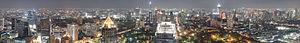
Panorama urbain de Bangkok, vue de nuit, depuis le bar restaurant situé sur le toit de l'hôtel Banyan Tree. മലയാളം: ബാങ്കോക്കിന്റെ രാത്രി ദൃശ്യം, ബനിയന്‍ ട്രീ ഹോട്ടലിലില്‍ നിന്നും.